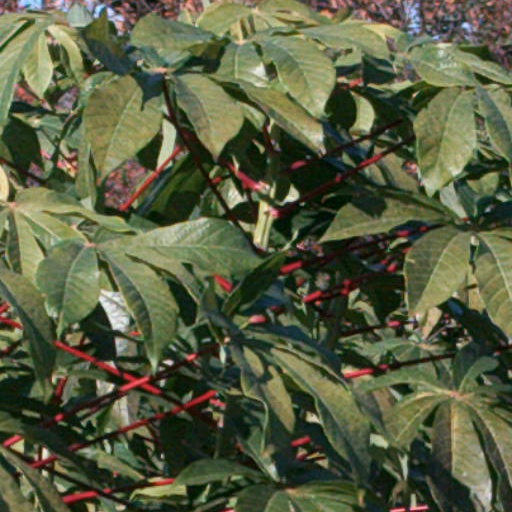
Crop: cassava